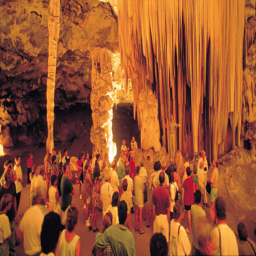
a city featuring interior views and caves as well as a large group of people